Augustus III of Poland

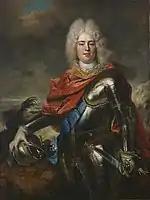
Augustus, aged 19 years in 1715 by Nicolas de Largillière

Augustus was born 17 October 1696 in Dresden, the only legitimate son of Augustus II the Strong, Prince-Elector of Saxony and ruler of the Polish–Lithuanian Commonwealth who belonged to the Albertine branch of the House of Wettin. His mother was Christiane Eberhardine of Brandenburg-Bayreuth, daughter of Christian Ernst, Margrave of Brandenburg-Bayreuth. Unlike his father, Christiane remained a fervent Protestant throughout her life and never set foot in Catholic Poland during her 30-year service as queen consort. Despite the pressure from Augustus II, she was never crowned at Wawel in Kraków and purely held a titular title of queen. This move was viewed by the Polish nobility as a provocation and from the beginning the prince was treated with prejudice in Poland.